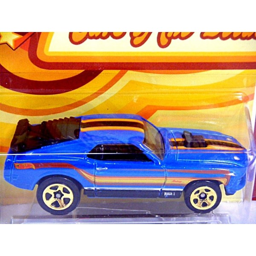
hot wheels cars of automobile model